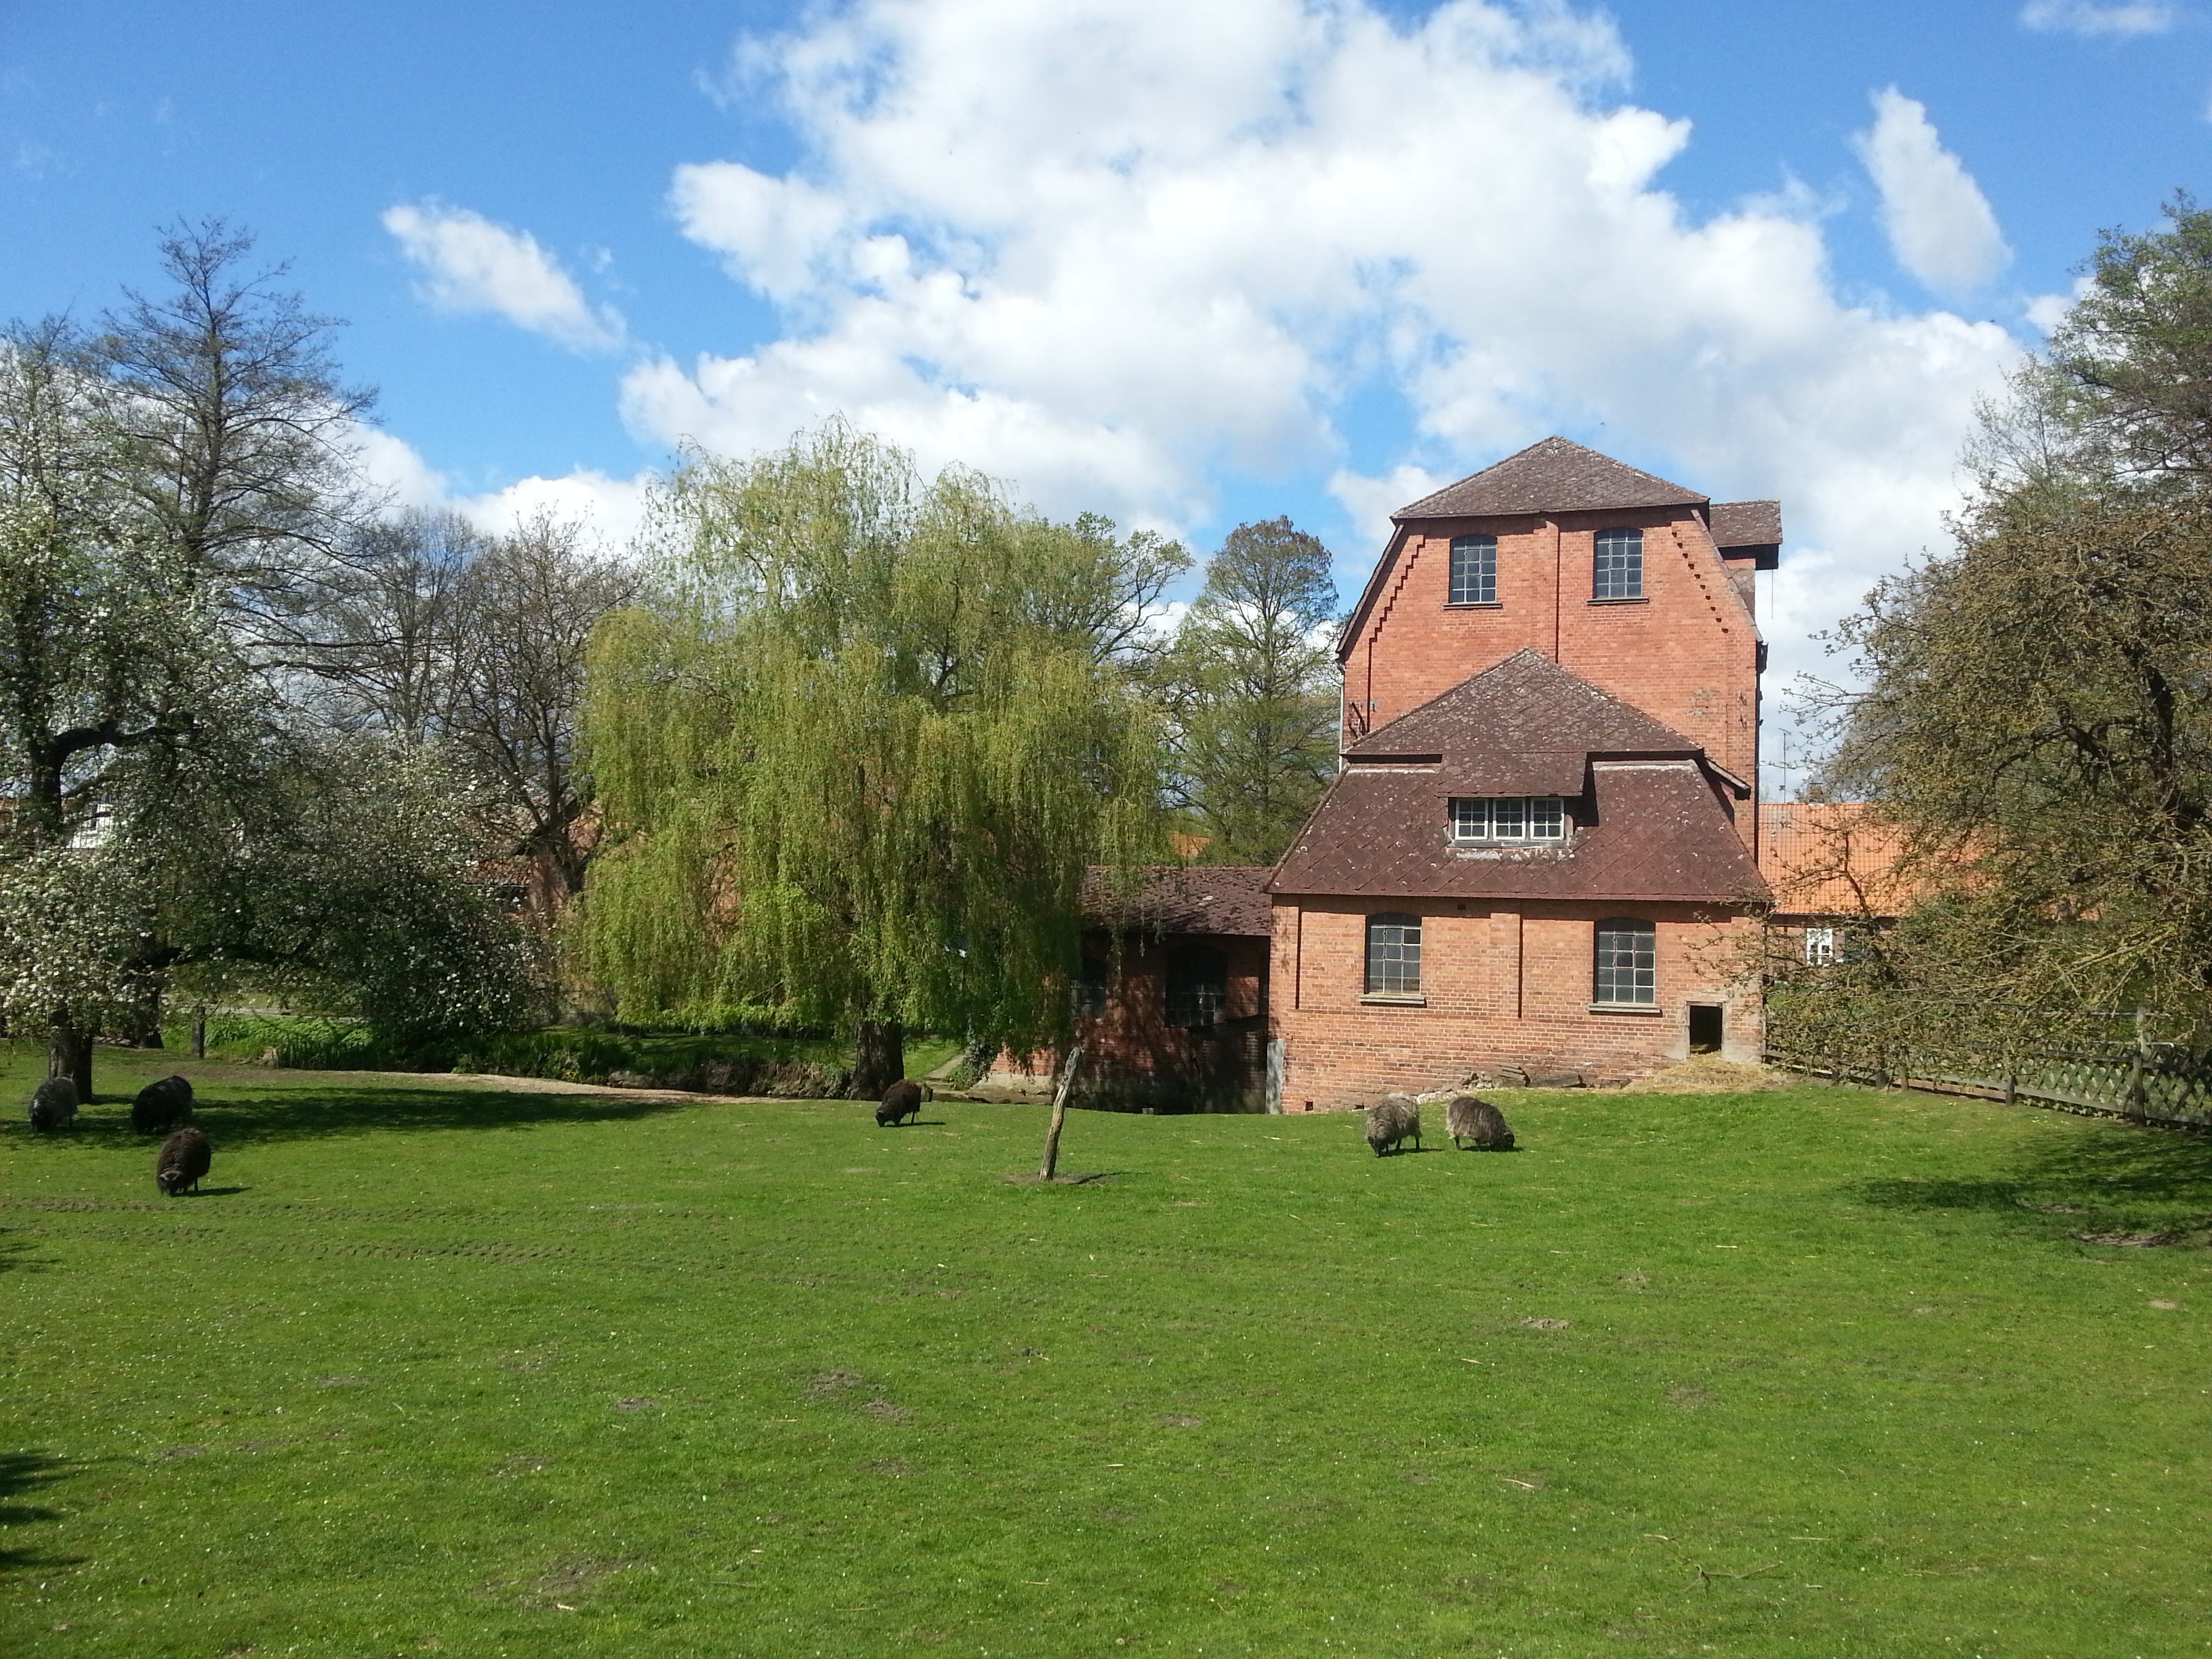
nature, farm, lawn, meadow, house, building, home, cottage, pasture, property, mill, farmhouse, estate, manor house, rural area, river landscape